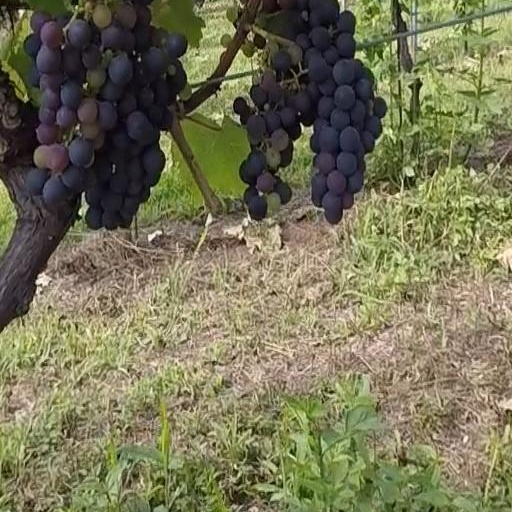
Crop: grape